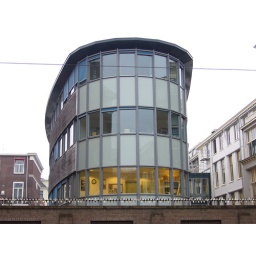
scary office building in den haag